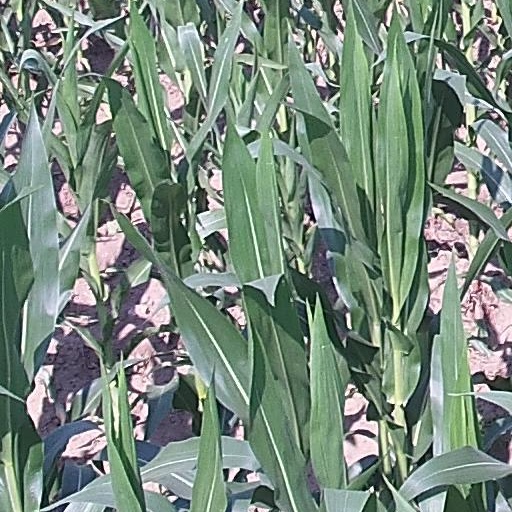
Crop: maize; corn